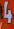
Number: 4